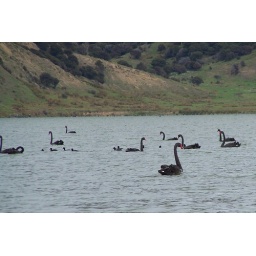
birds in lake